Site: brandenburg
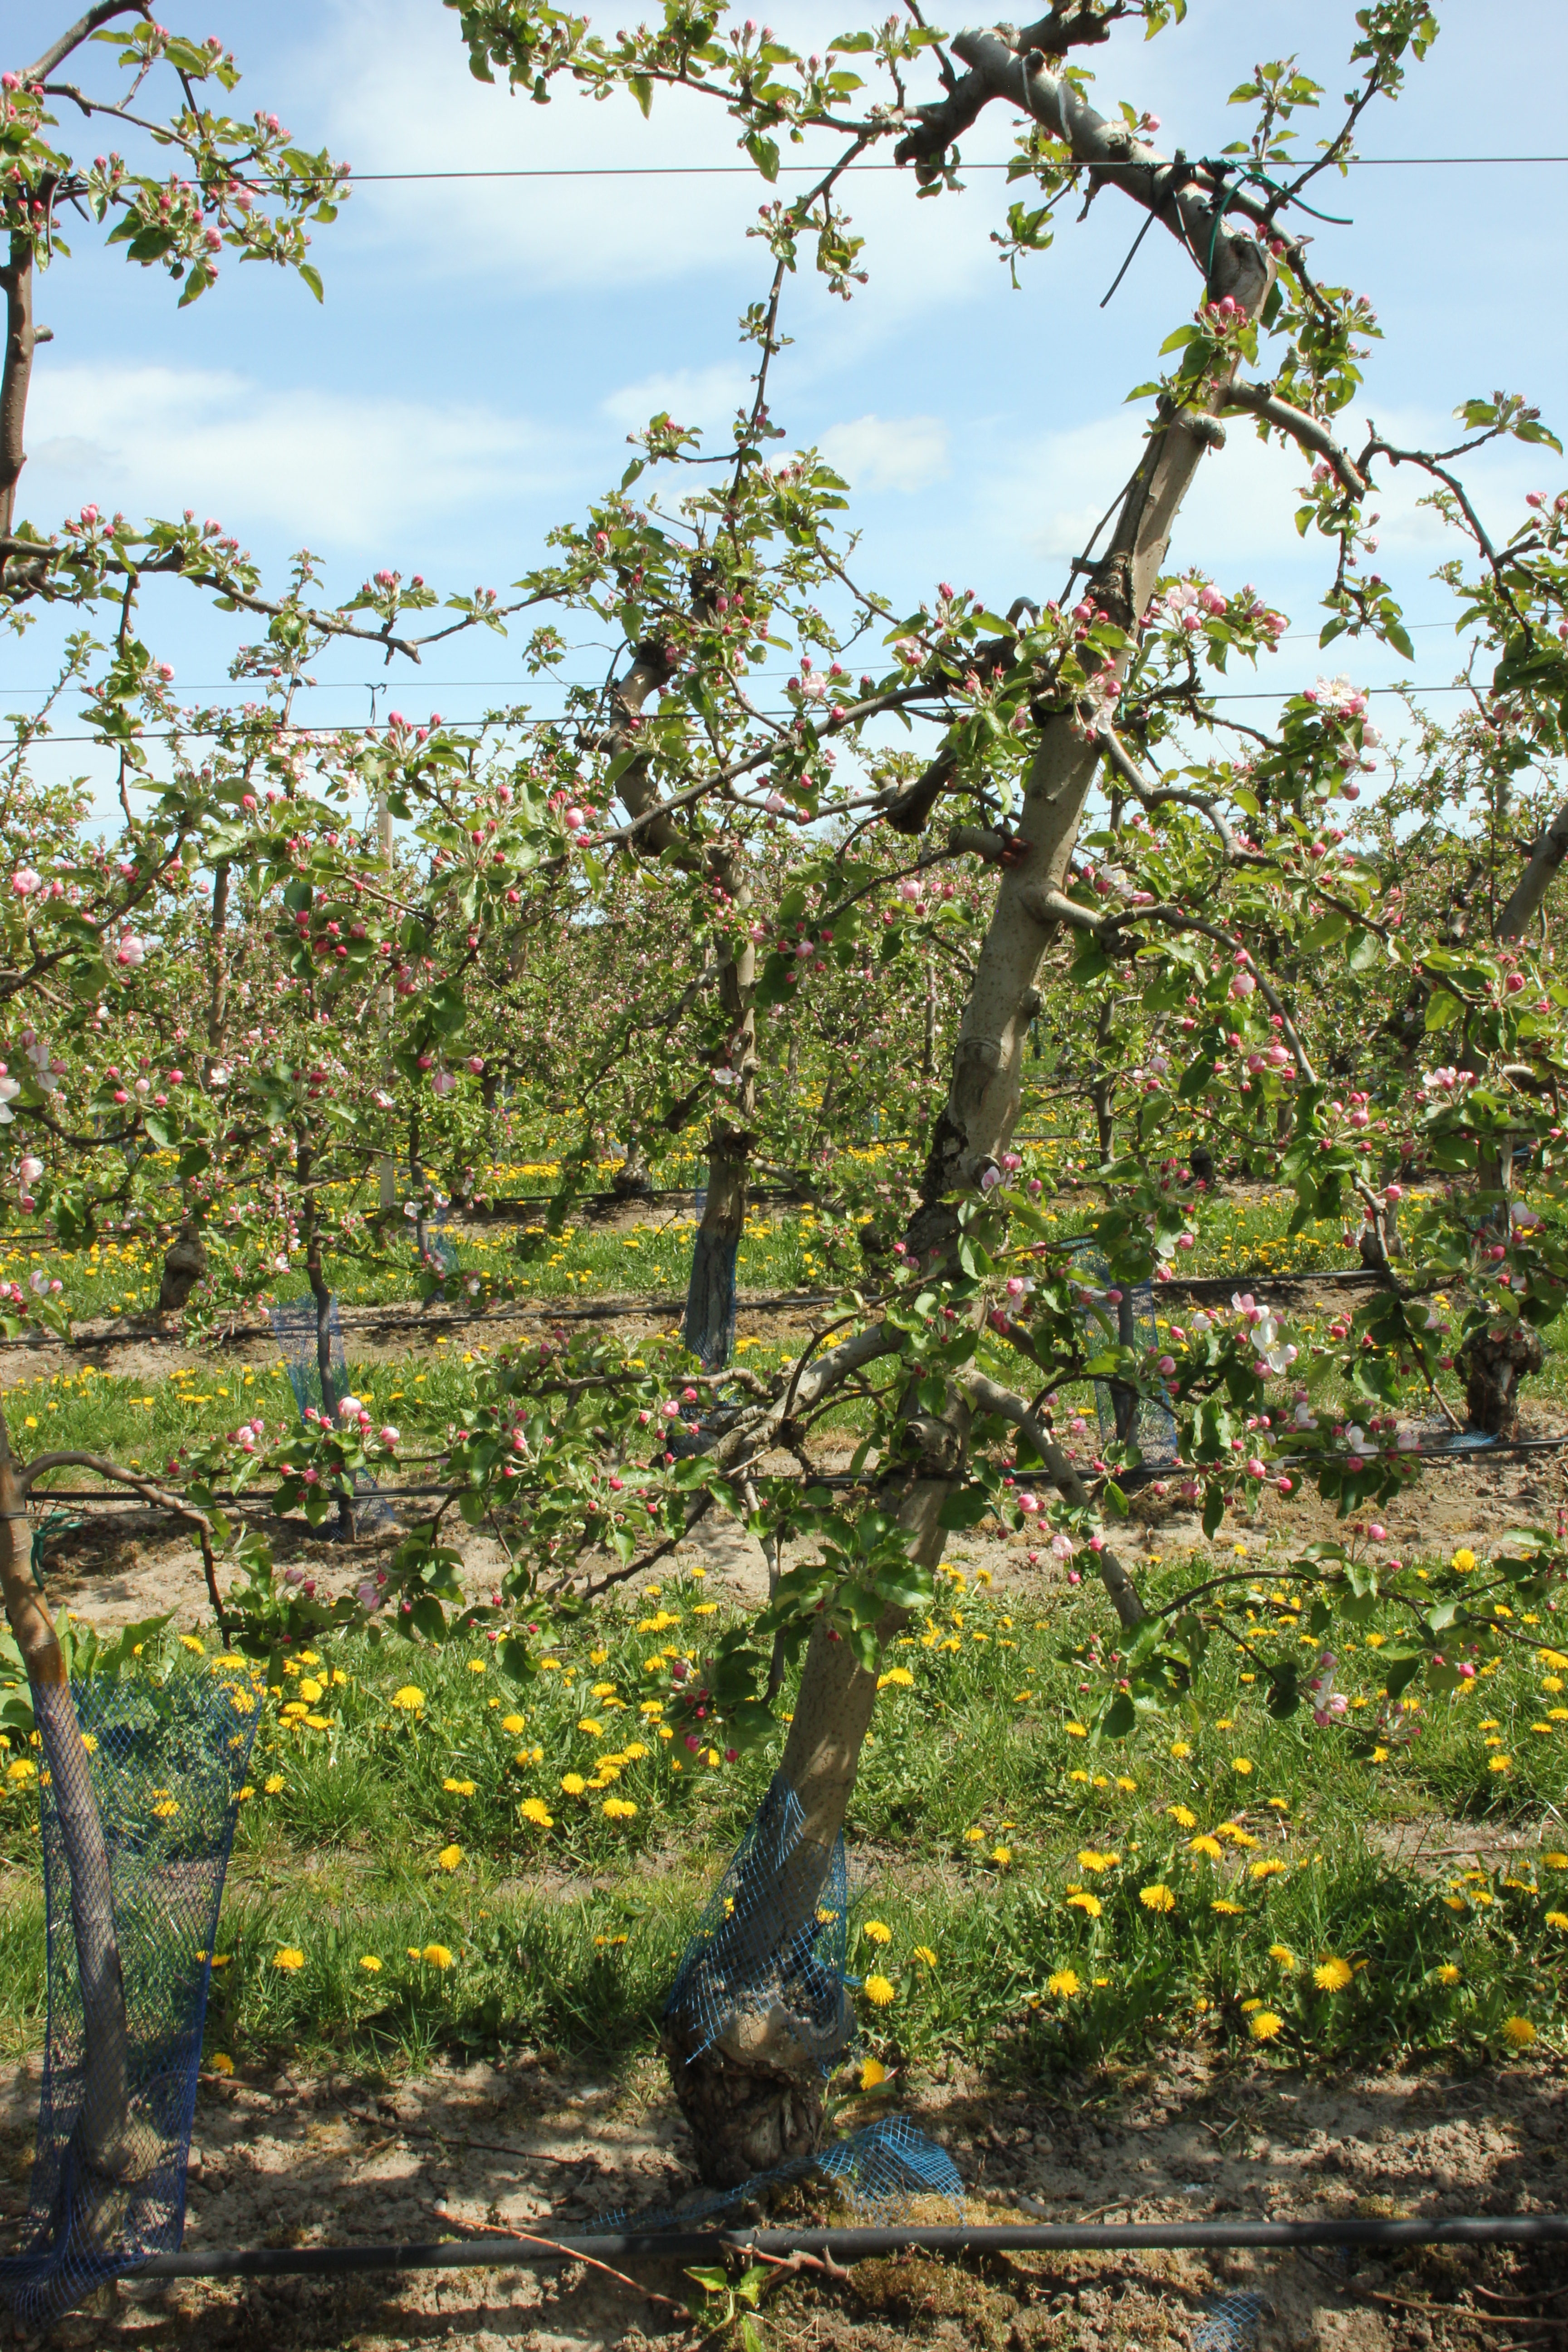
Growth stage (BBCH 57): Inflorescence emergence